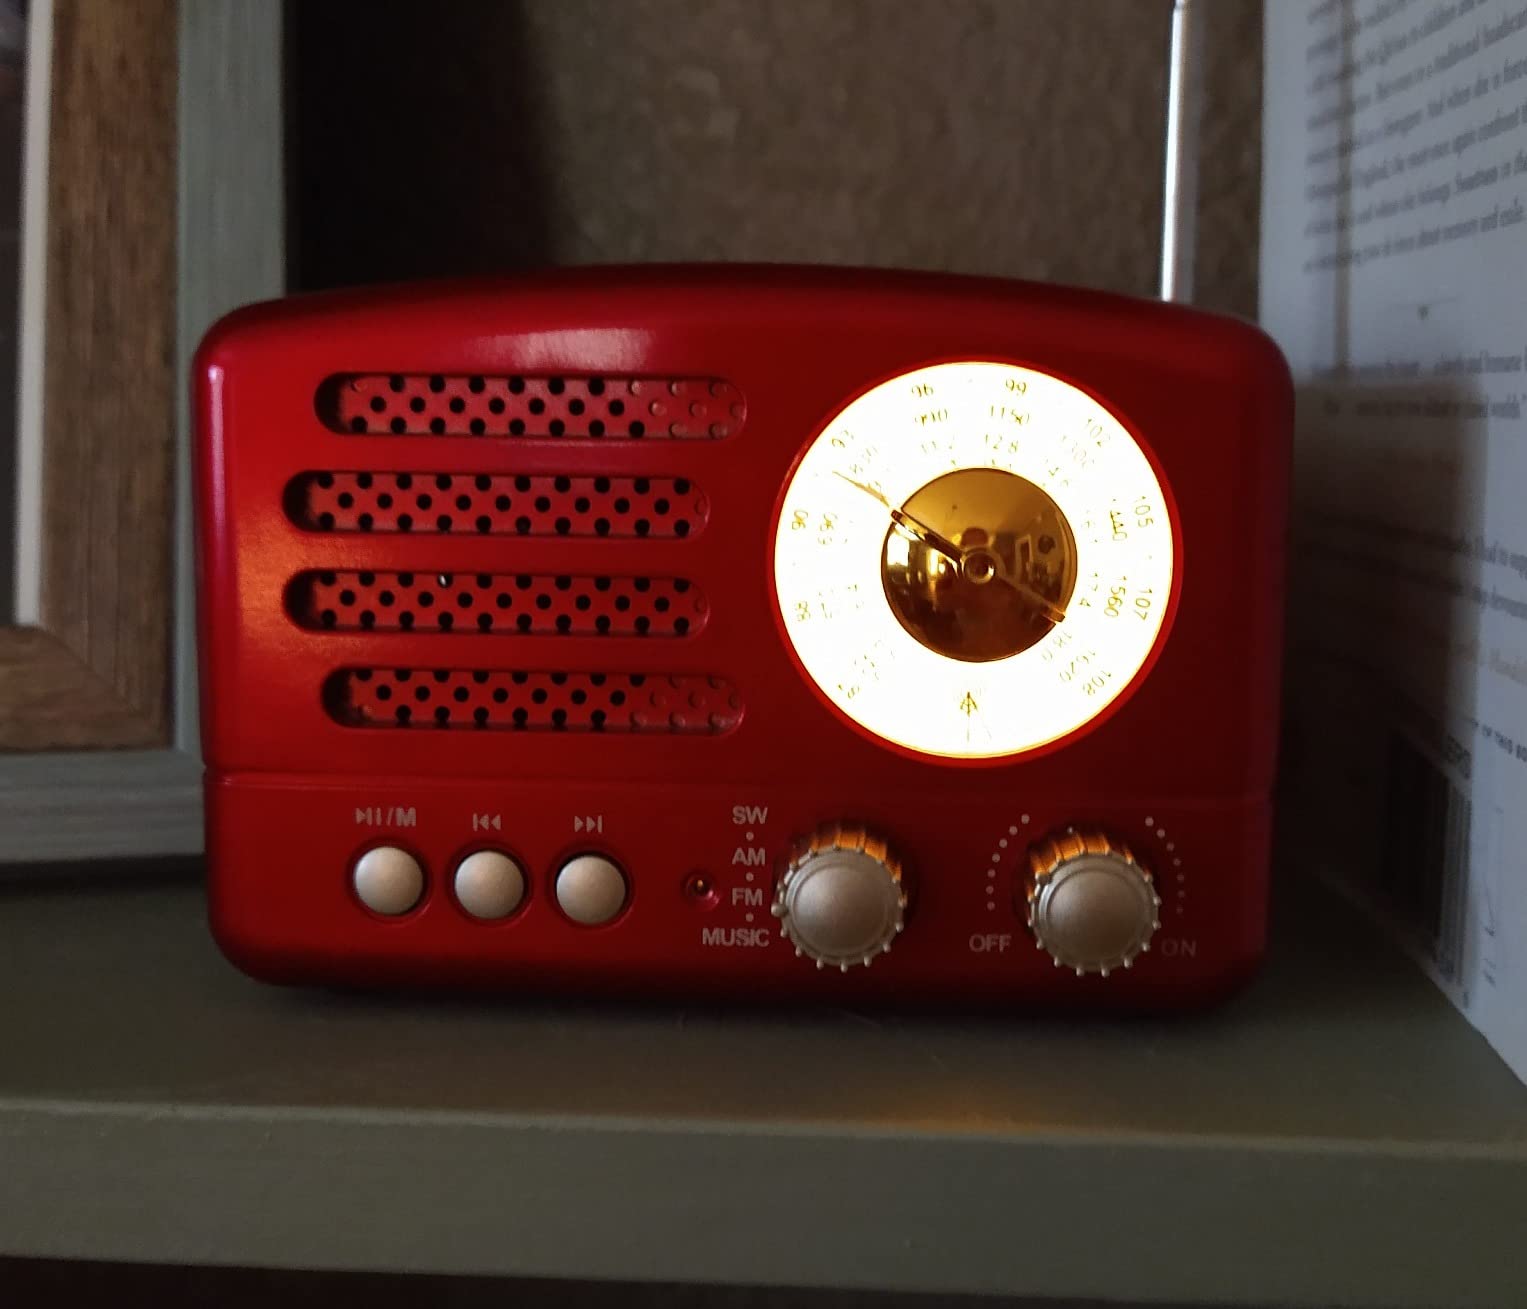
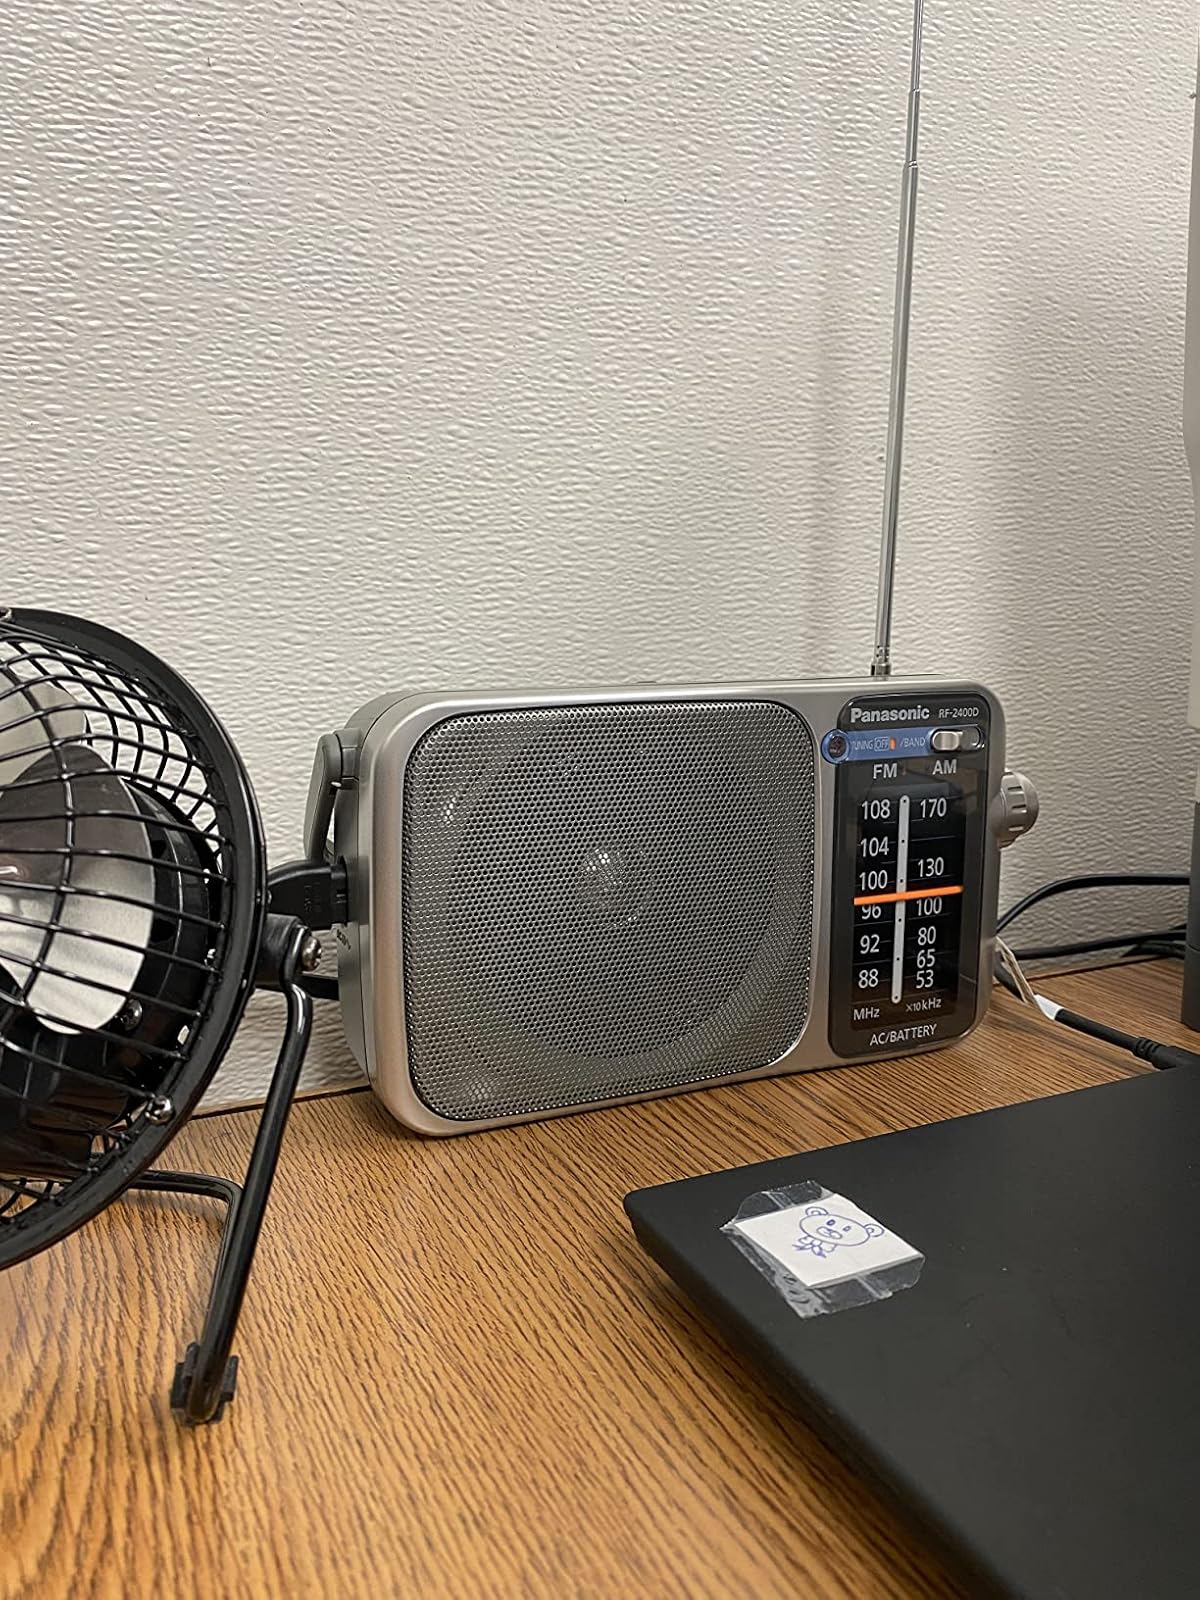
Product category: radio
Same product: no